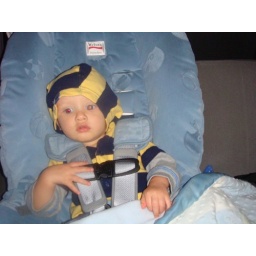
1 year old in the car seat 2